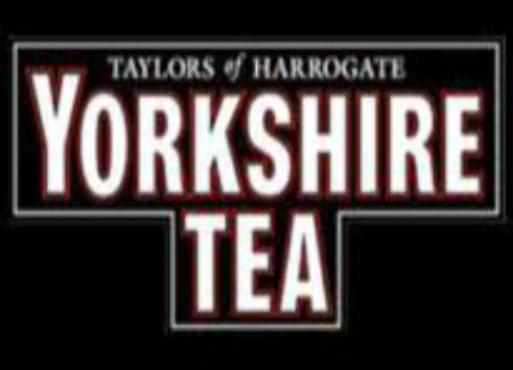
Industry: Food